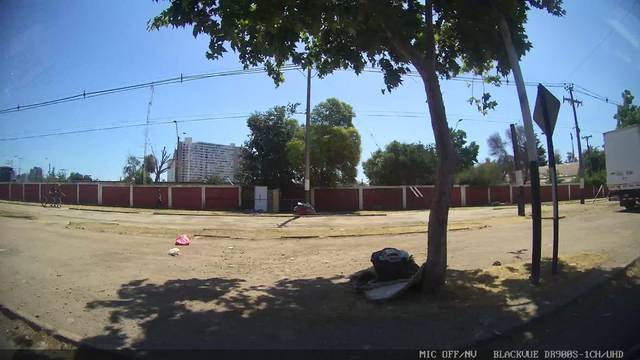
Region: Chile
Coordinates: -33.4, -70.658